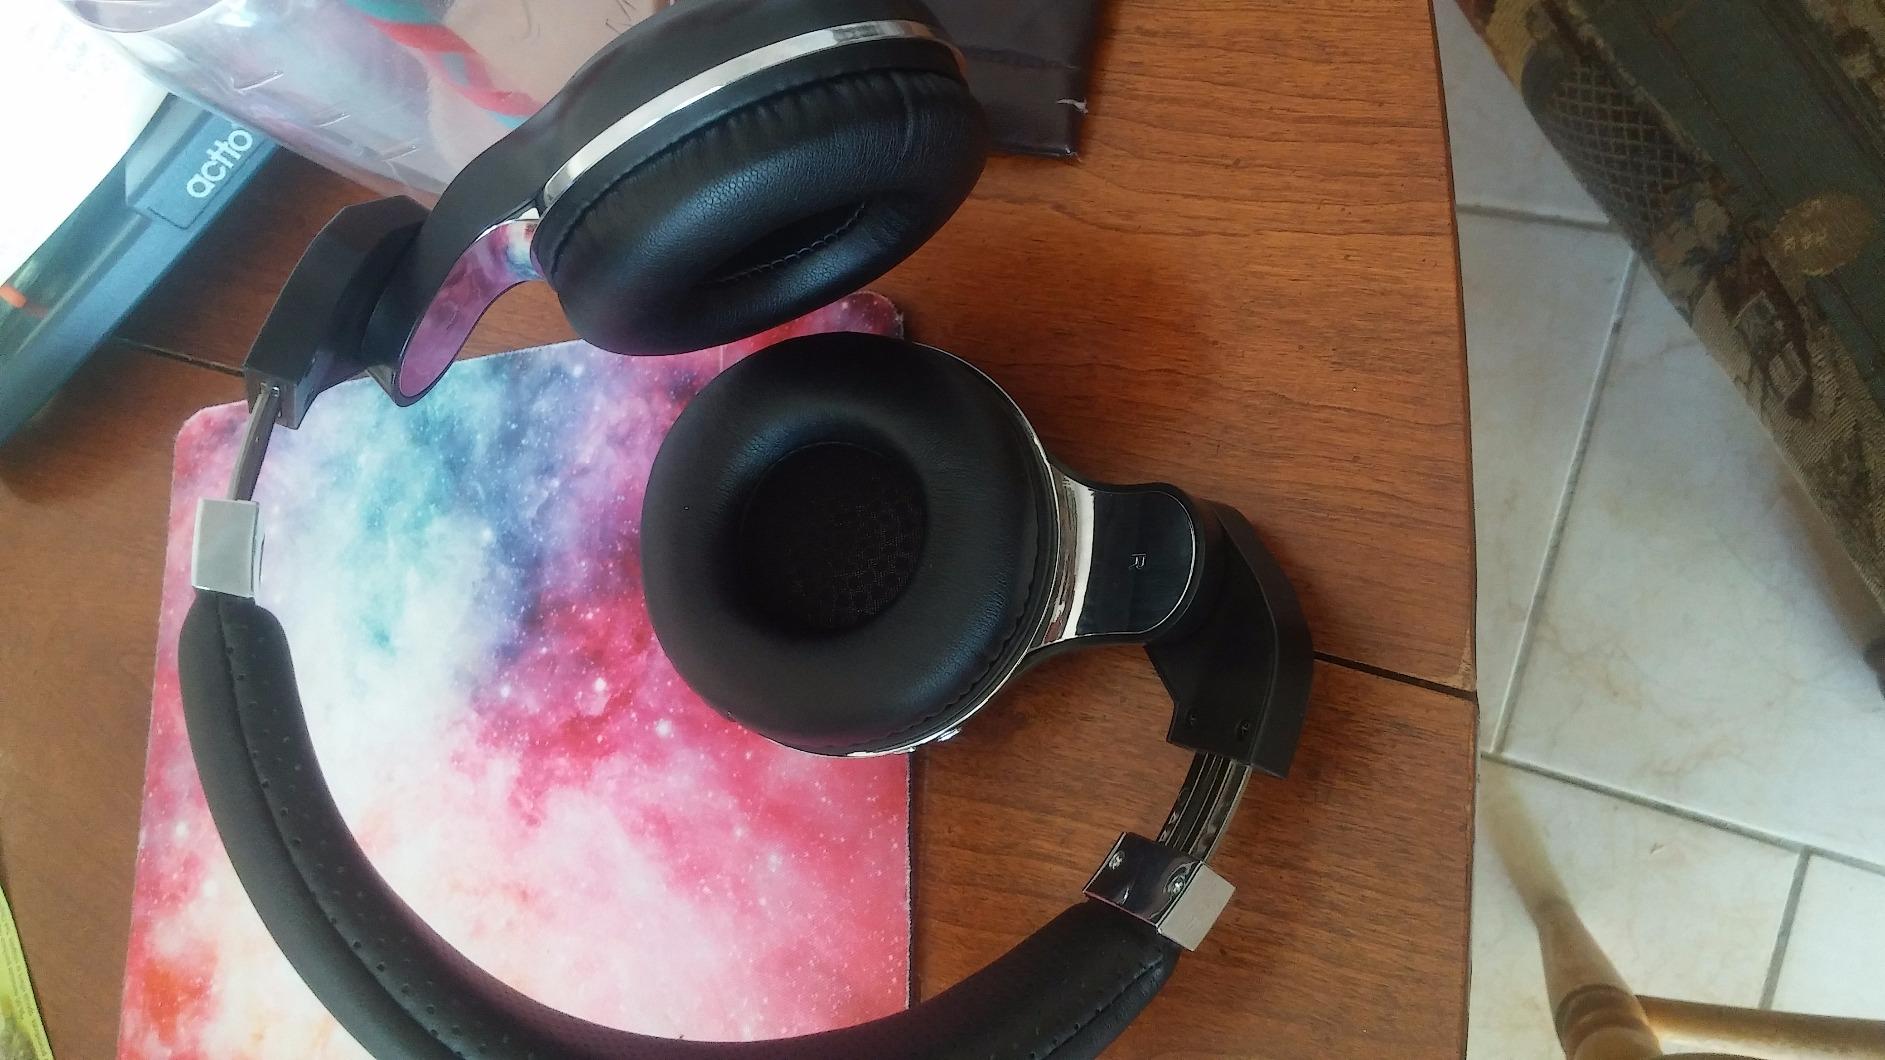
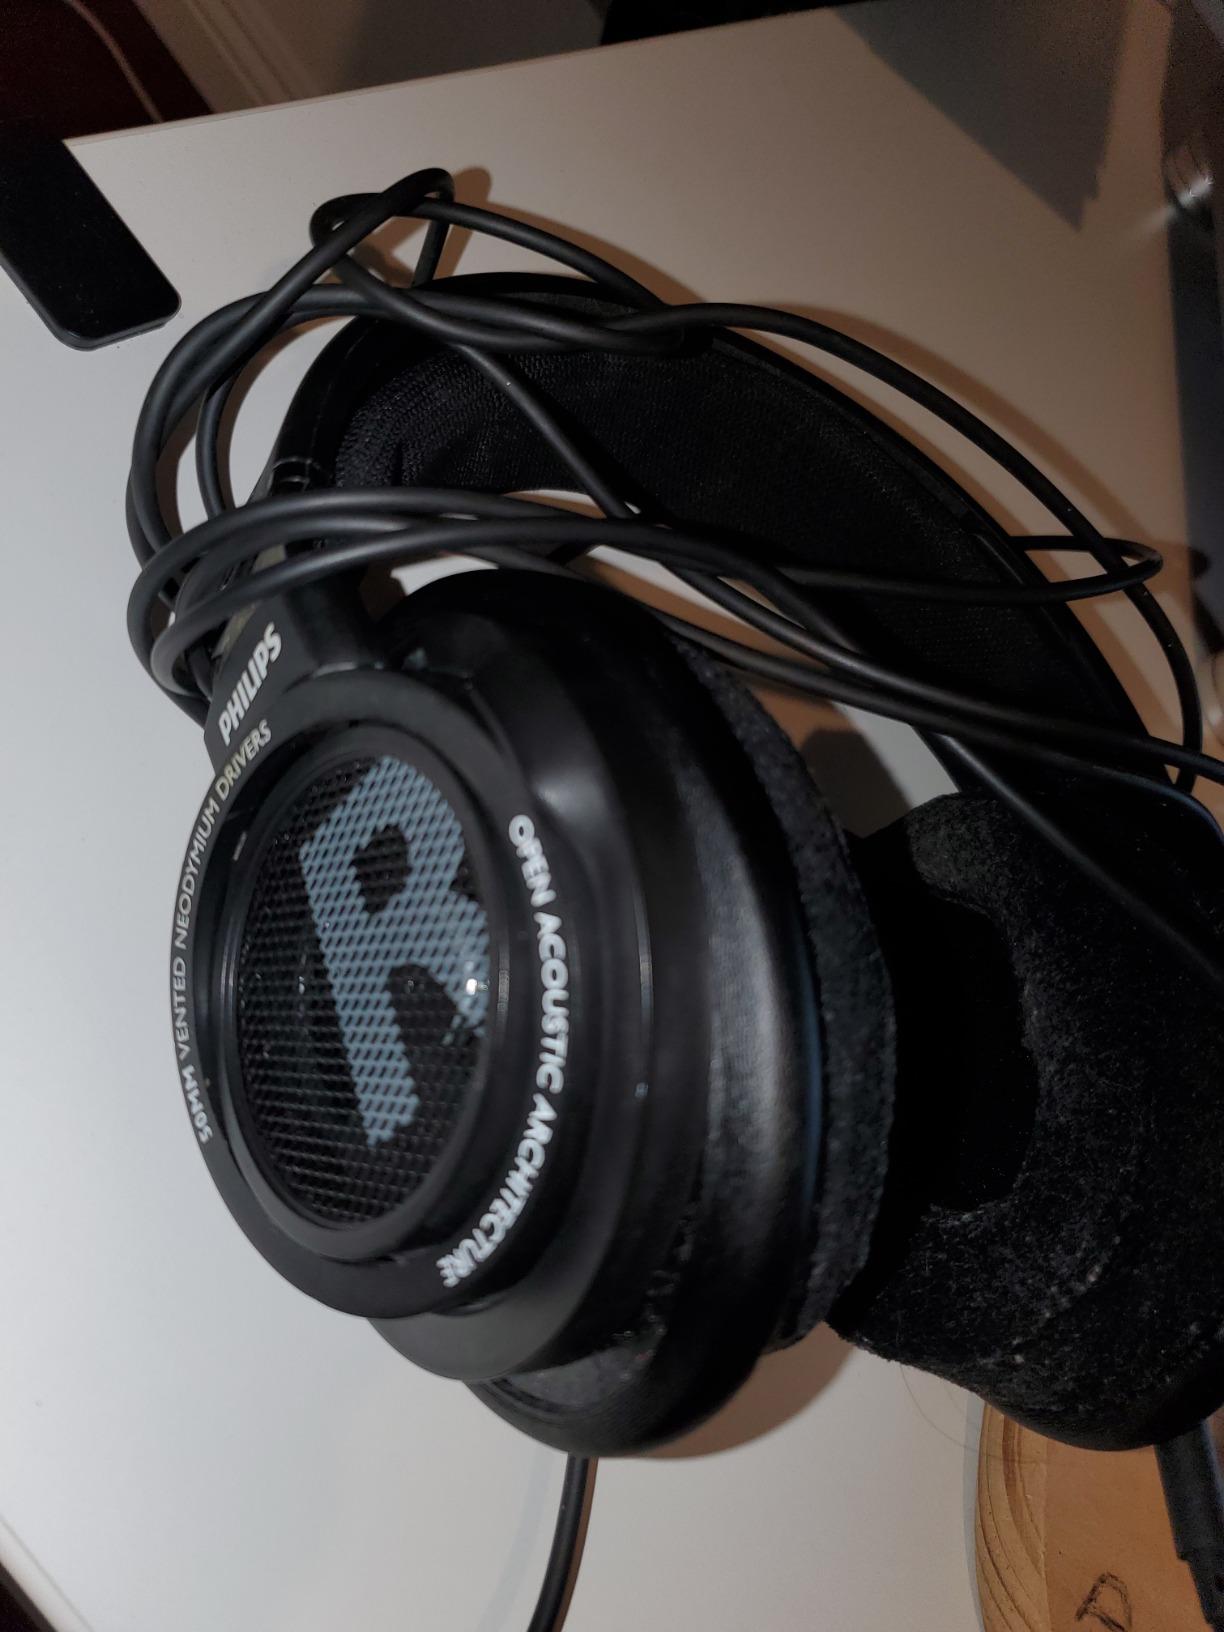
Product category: headphones
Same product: no